Symmetry (geometry)

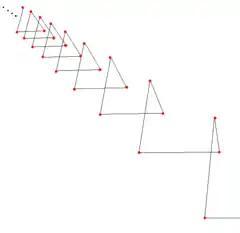
A regular skew-apeirogon has a discrete (3-fold here) screw-axis symmetry, drawn in perspective.

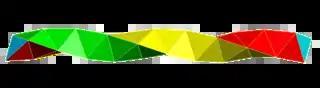
The Boerdijk–Coxeter helix, constructed by augmented regular tetrahedra, is an example of a screw axis symmetry that is nonperiodic.

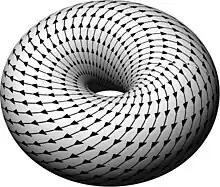
A 4D clifford torus, stereographically projected into 3D, looks like a torus. A double rotation can be seen as a helical path.

In 4D, a double rotation symmetry can be generated as the composite of two orthogonal rotations. It is similar to 3D screw axis which is the composite of a rotation and an orthogonal translation.